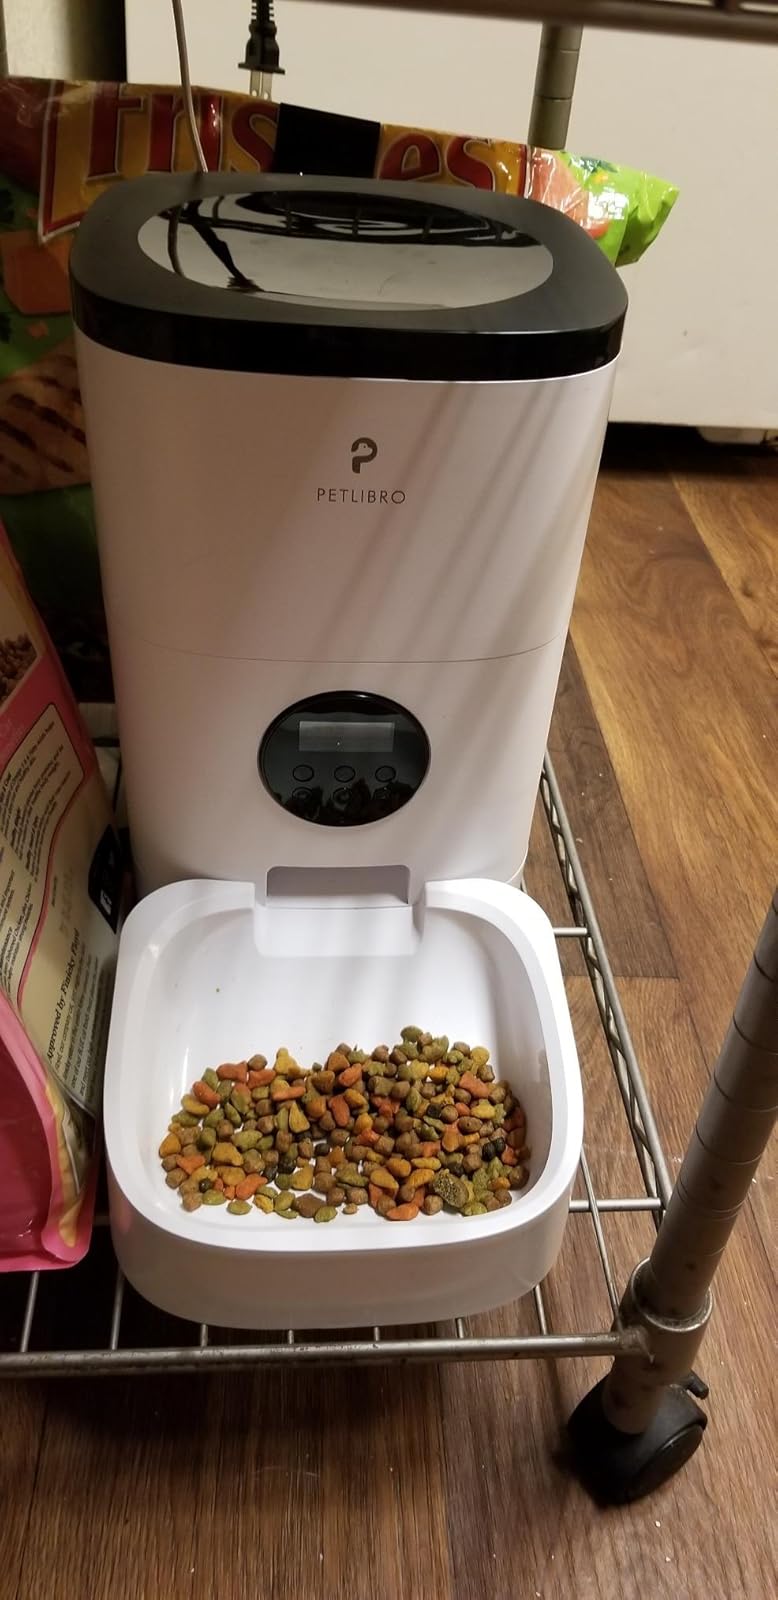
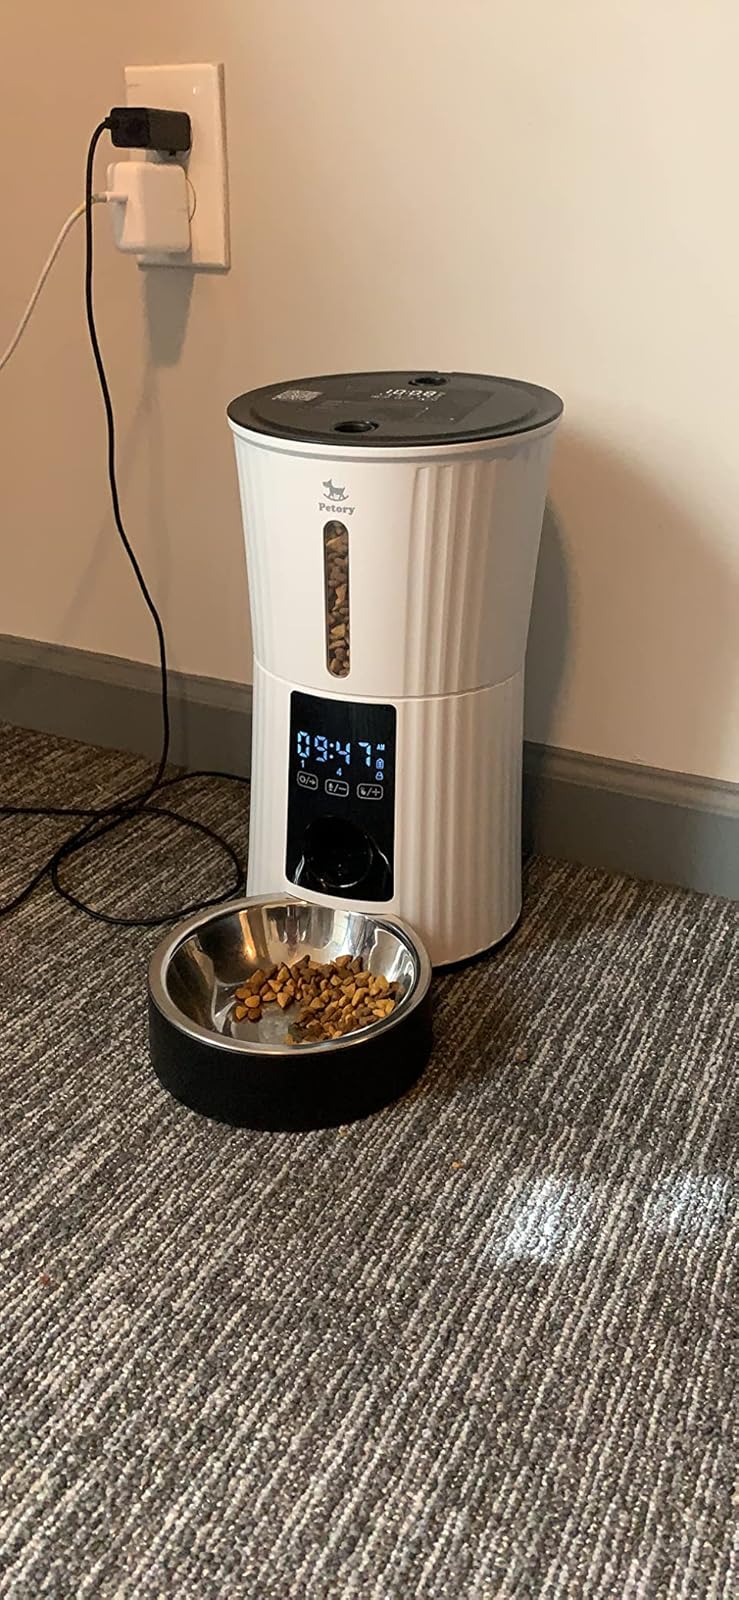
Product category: items_feeder
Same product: no